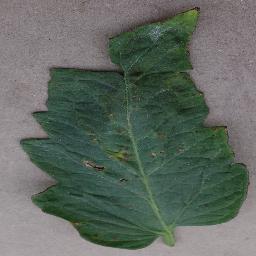
Label: Tomato___Bacterial_spot